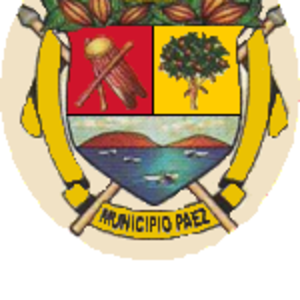
Páez est l'une des 21 municipalités de l'État de Miranda au Venezuela. Son chef-lieu est Río Chico. En 2011, la population s'élève à 37 944 habitants.